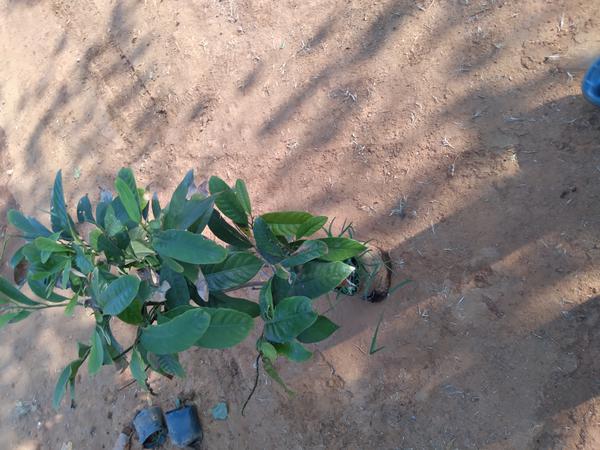
Plant: Mango